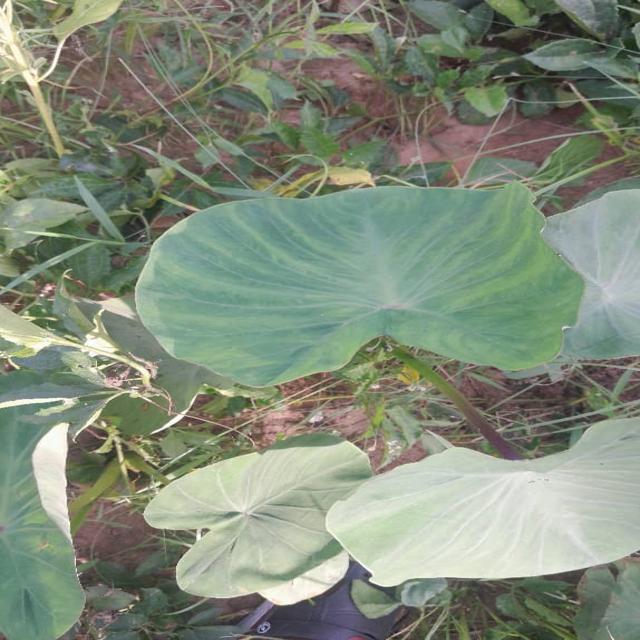
Label: Healthy